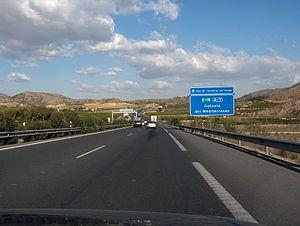
La route européenne 15 est une route reliant Inverness à Algésiras. Elle est d'une longueur de 3 610 km dont 1 040 km au Royaume-Uni, 1 250 km en France et 1 320 km en Espagne. Le tracé entre Douvres et Calais se fait par ferry sur la Manche ou par le tunnel sous la Manche.
L'Autovía del Mediterráneo A-7 est une autoroute qui longe toute la côte méditerranéenne de l'Espagne pour relier Barcelone à Algésiras au sud du pays une fois qu'elle sera totalement achevée.